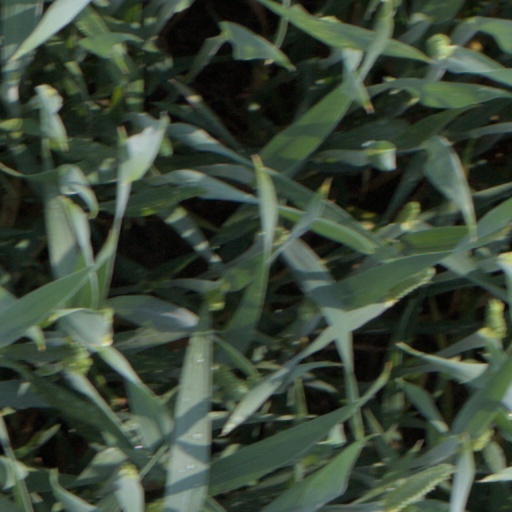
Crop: wheat